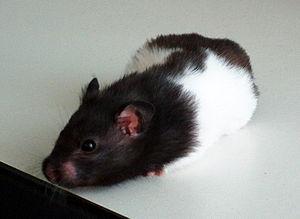
Le Hamster doré est un petit rongeur originaire de Syrie et de Turquie. Il s'agit d'une espèce de hamster très répandue en captivité un peu partout dans le monde. Certaines races de Hamster syrien, élevées comme animaux de laboratoire ou de compagnie, sont même considérées comme domestiques par des pays comme la France. L'espèce est également appelée Hamster roux, Hamster de Syrie, Hamster syrien ou bien encore hamster panda, nom donné souvent par les animaleries pour les hamsters noirs et blancs.